Adeline Pond Adams

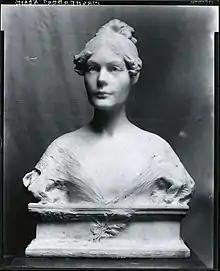
Bust of "Adeline Valentine Pond" by Herbert Adams in 1889

She met Herbert Adams in Paris in 1887. She posed for a marble bust that was eventually exhibited at the 1893 Chicago World's Fair. The couple married in 1889. Adams advocated for female sculptors including Laura Gardin Fraser, Evelyn Beatrice Longman, Janet Scudder, Bessie Porter Vonnoh, Abastenia St. Leger Eberle and Anna Hyatt Huntington. She also advocated for war memorials to be created by professional sculptors rather than mass-produced in factories.